Maple Terrace Court and Walton Apartments

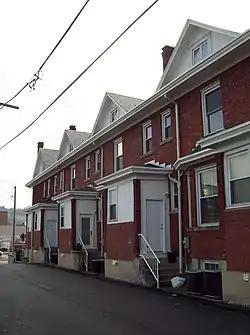
Maple Terrace Court (rear view), April 2009

Maple Terrace Court and Walton Apartments is a group of historic dwellings located at Charleston, West Virginia. Maple Terrace Court is a row of -story brick urban townhouses built in 1914 in the Colonial Revival-style with each two-bay residential units featuring slate-shingled gable roofs with gabled dormers, concrete foundations scored to resemble cut stone, and brick front porches. The Walton Apartments is a three-story unadorned brick apartment building is of utilitarian construction originally built with four one-bedroom residential units per floor.